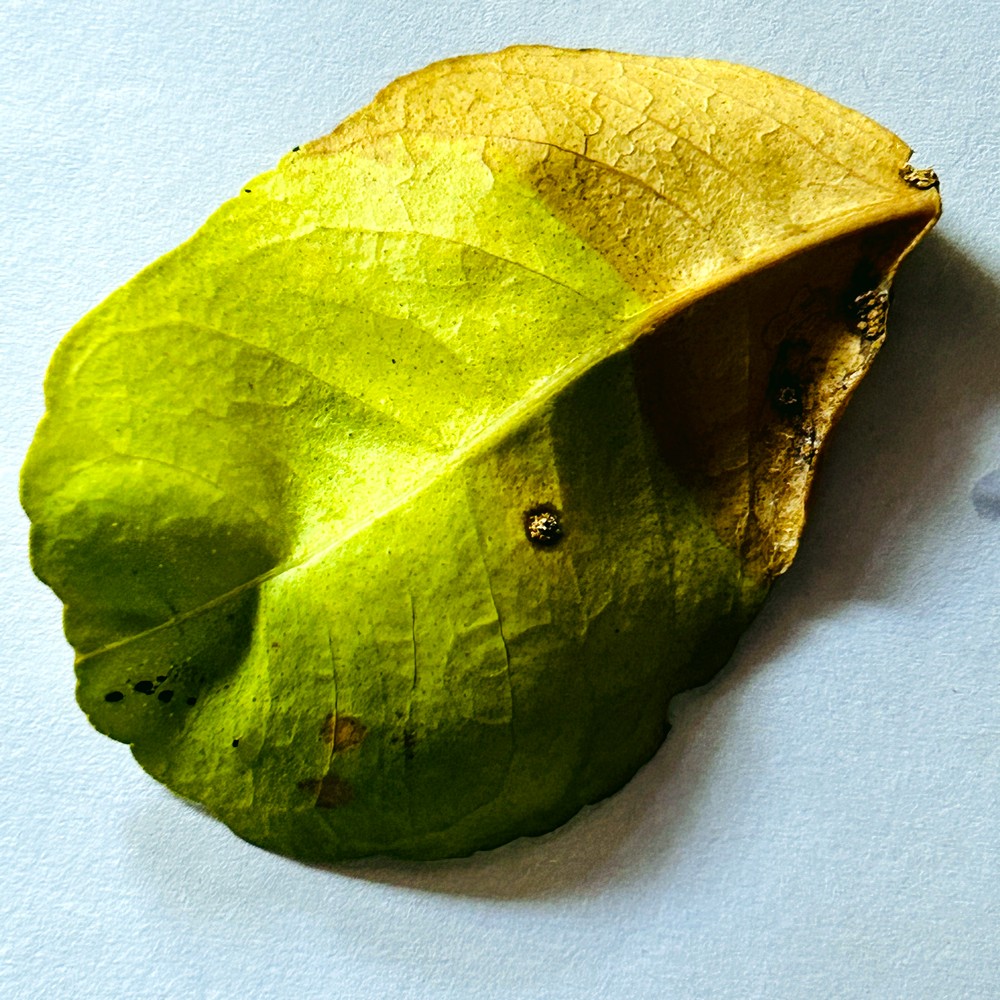
Label: Citrus Canker